Palaeomerycidae

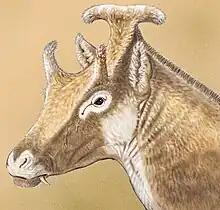
"Xenokeryx" restoration

The Palaeomerycidae were named by Lydekker (1883). The type genus is "Palaeomeryx". The family was assigned to the Artiodactyla by Hulbert and Whitmore (2006), and to Cervoidea by Carroll (1988), Sach and Heizmann (2001) and Prothero and Liter (2007).